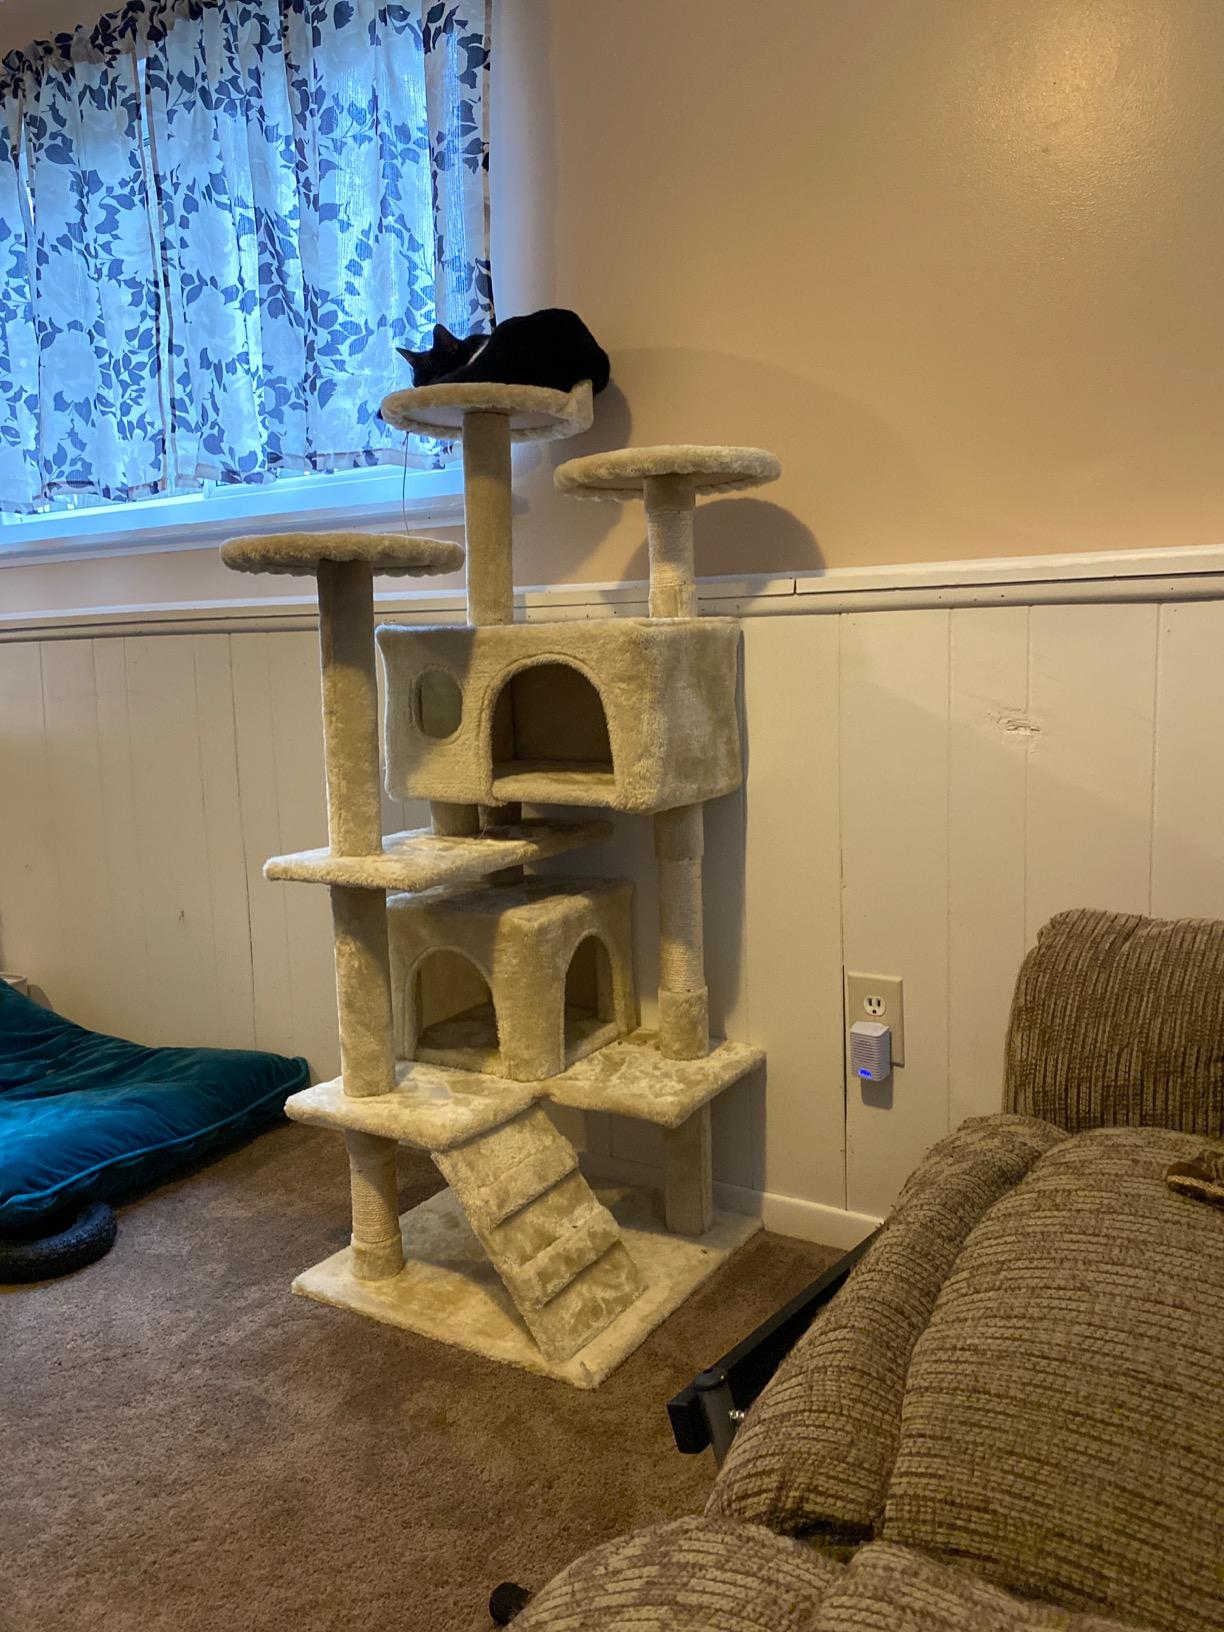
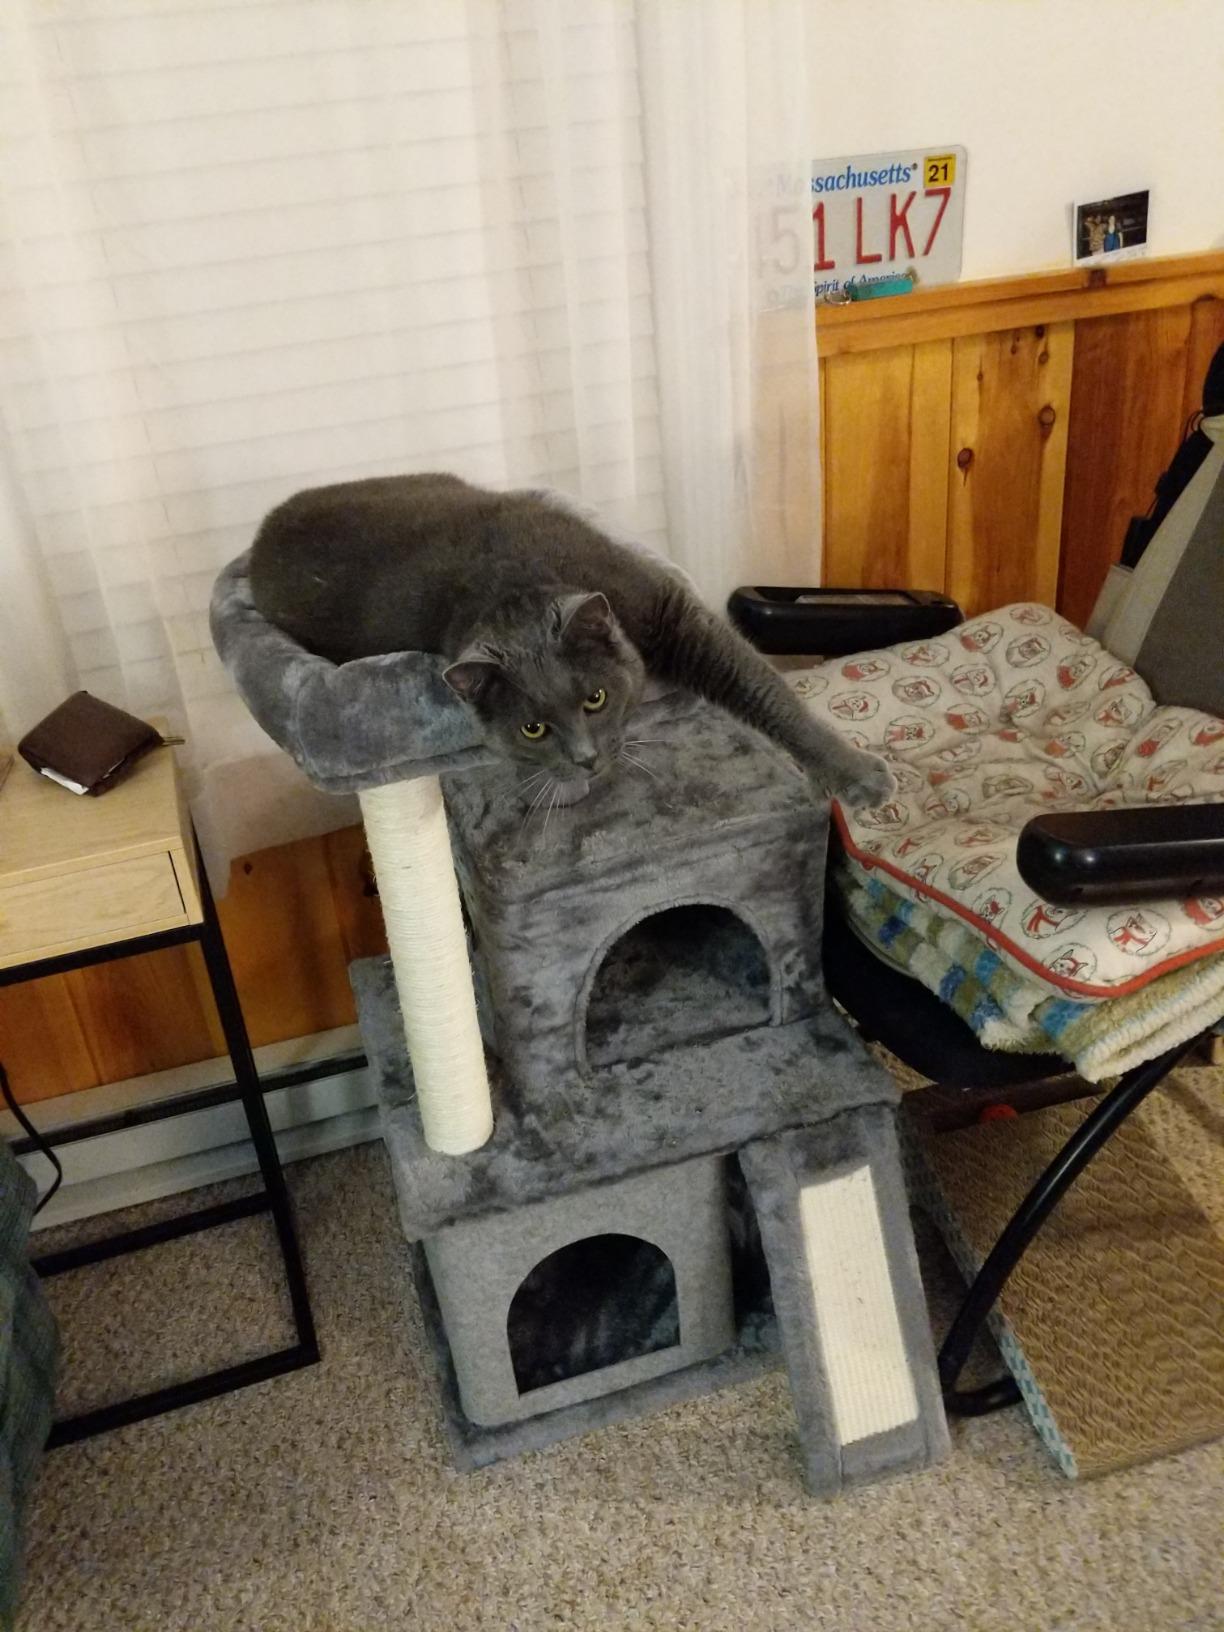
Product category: items_cat tree
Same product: no